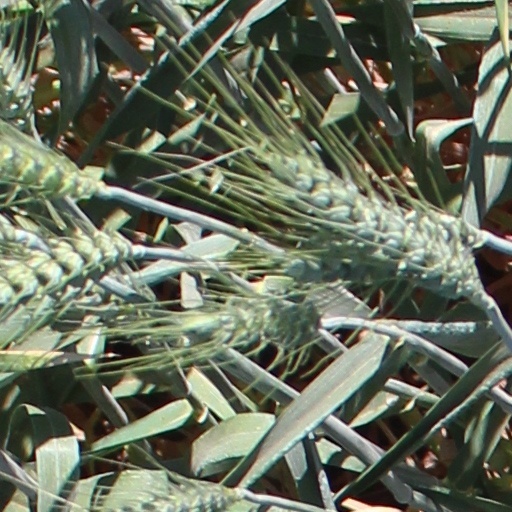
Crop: wheat